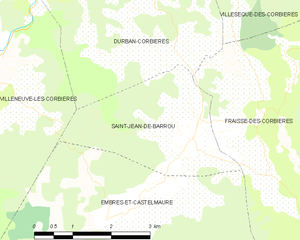
Carte des communes françaises: Saint-Jean-de-Barrou